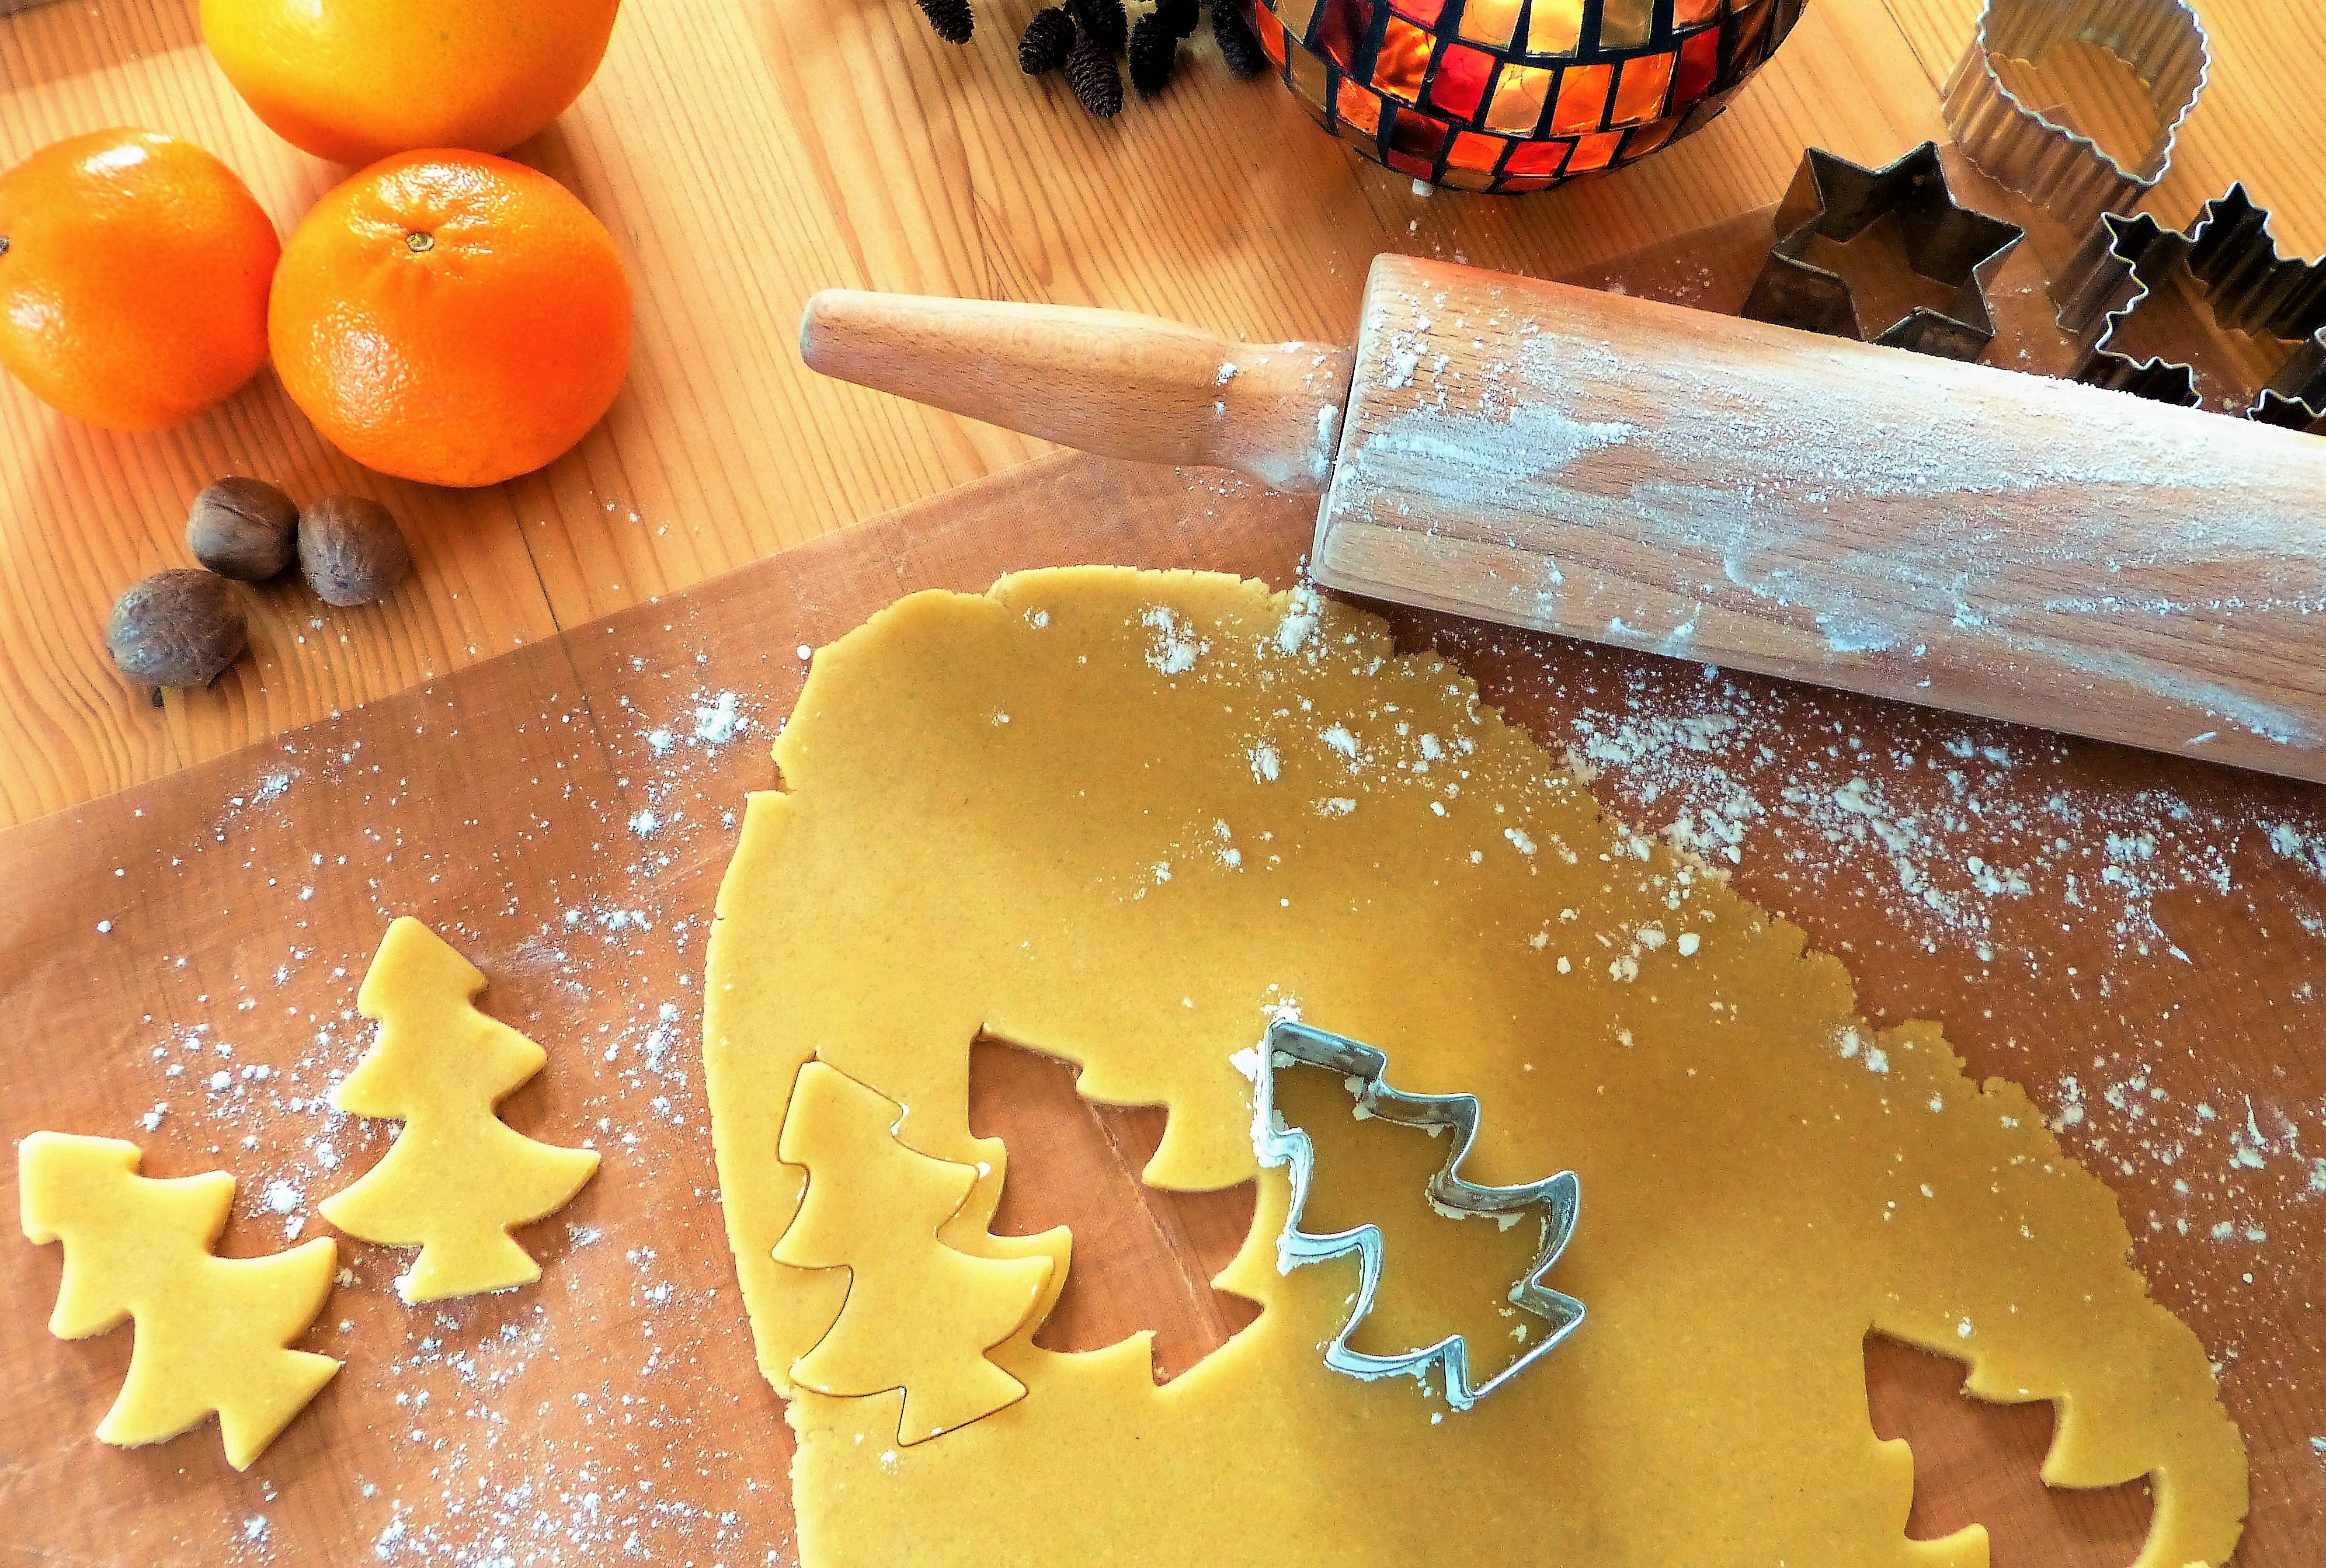
dish, food, produce, baking, christmas, cookie, dessert, christmas tree, cookie cutter, advent, bake, christmas cookies, christmas time, pastries, cookies, icing, baked goods, begin, cut out, bake your own, butter cookies, wave wood